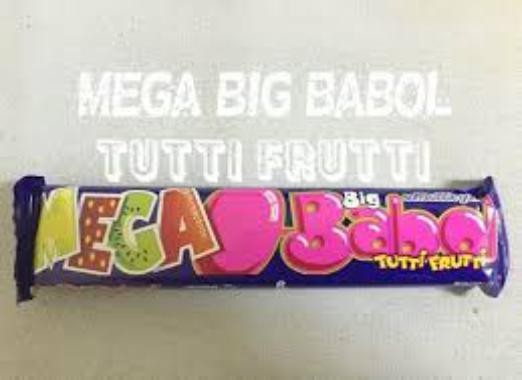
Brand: BigBabol
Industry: Food